Emma Winner Rogers

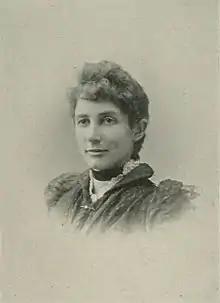
"A Woman of the Century"

Emma Winner Rogers (Winner; January 20, 1855 – March 3, 1922) was an American writer and speaker upon economic and social questions, and on the Arts and Crafts movement. She favored suffrage, and served as an officer of the National American Woman Suffrage Association. Among her published works can be counted "Deaconesses in the early church. Deaconesses in the modern church." (1891), "The social failure of the city " (1898), "The Journal of a Country Woman" (1912), and "Why not complete the enfranchisement of women" (1912).